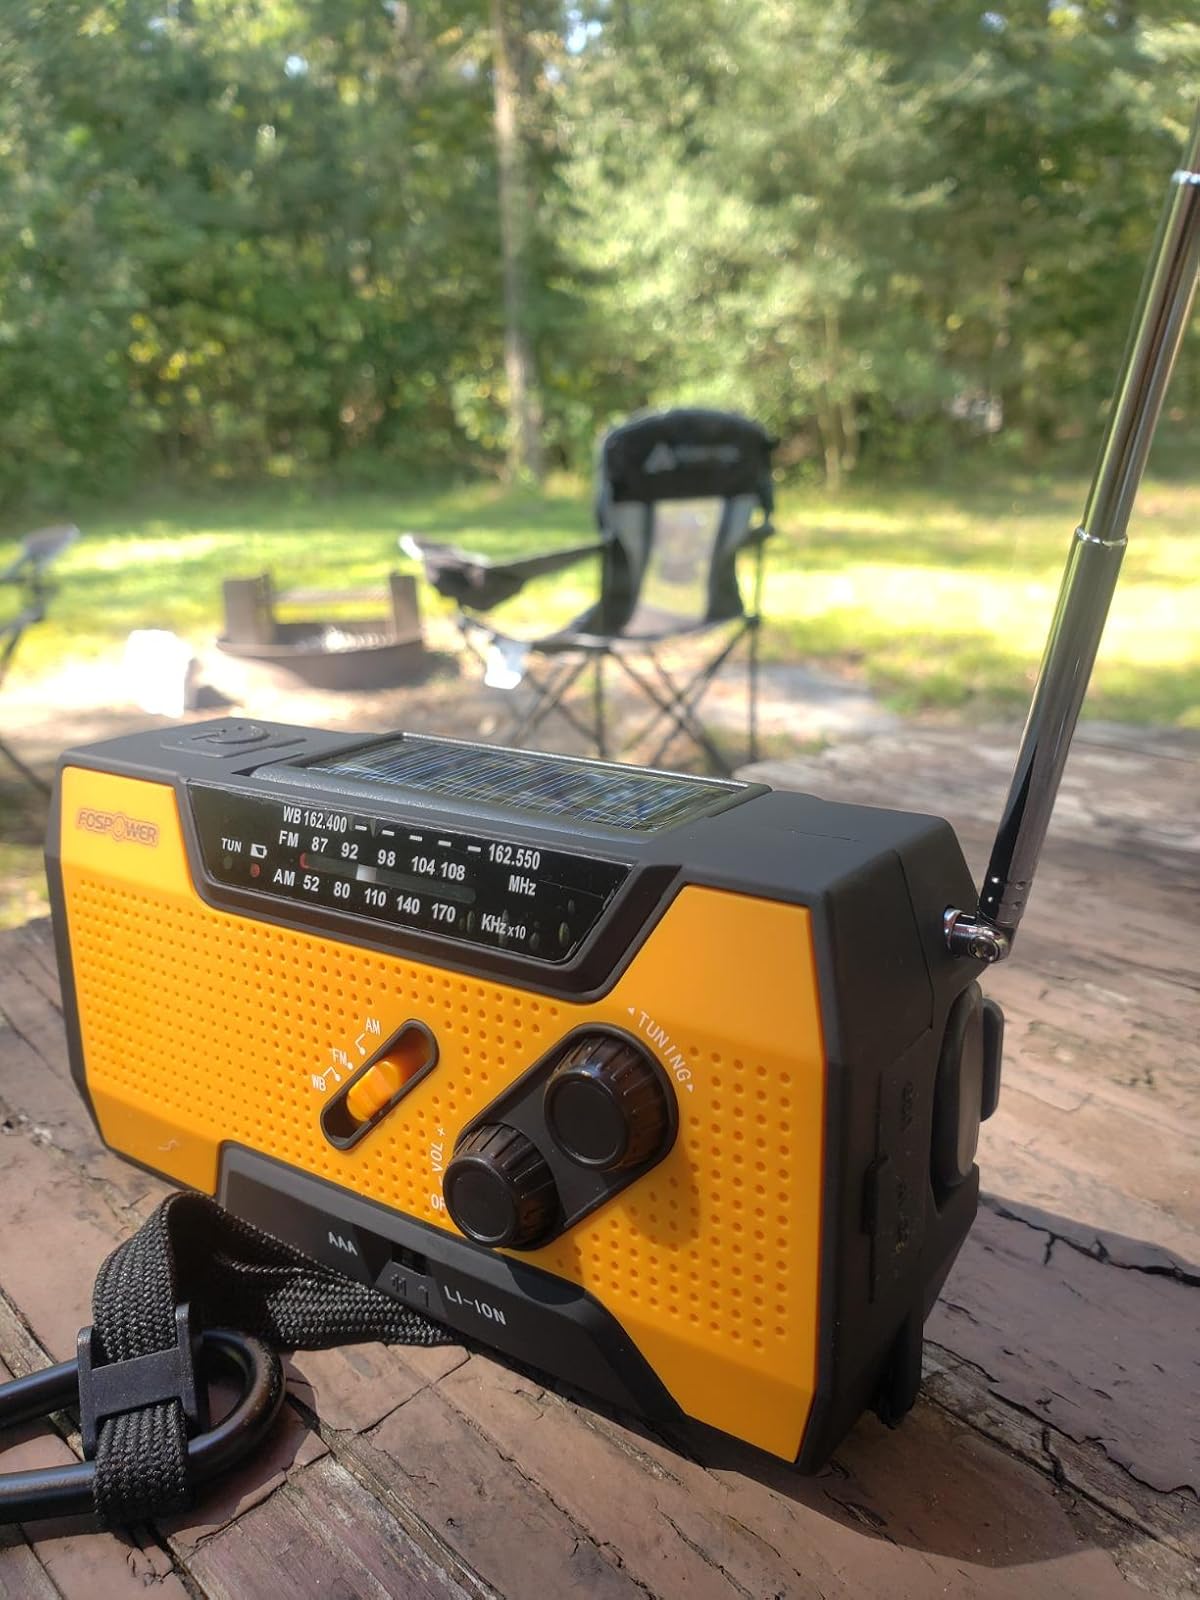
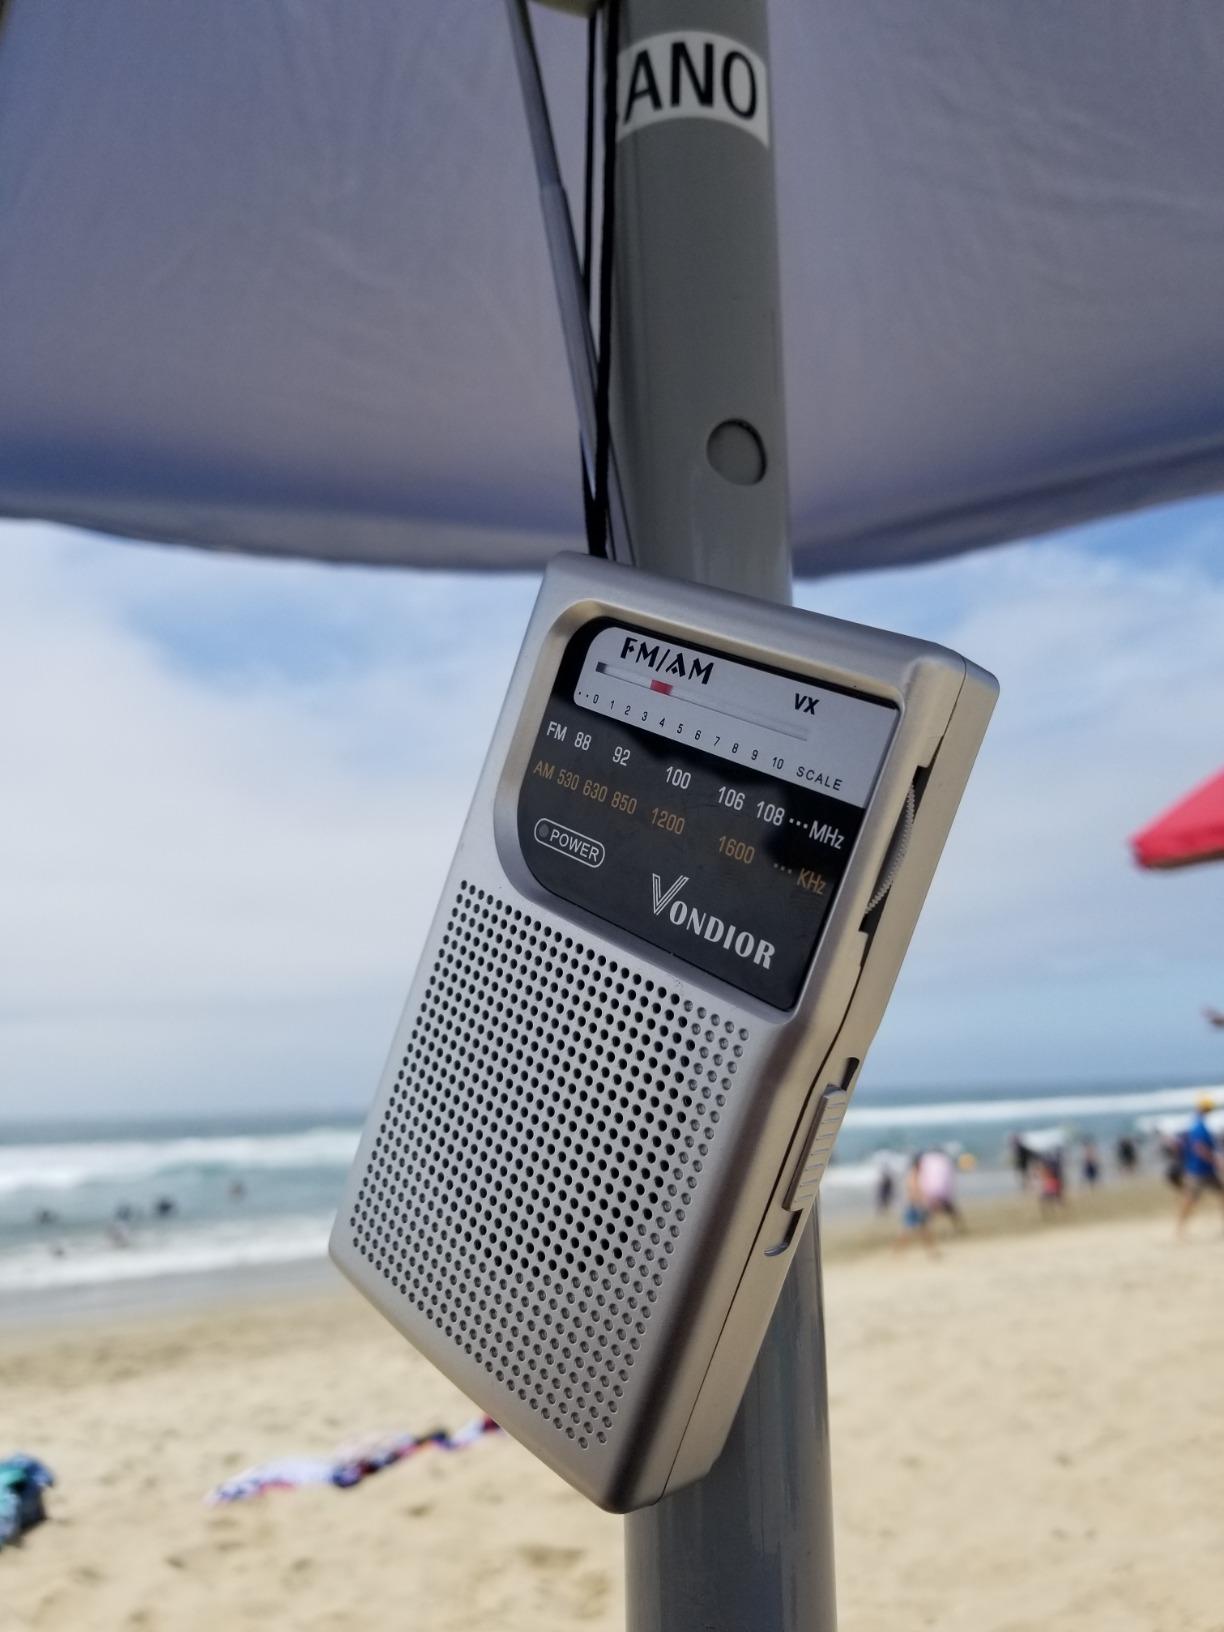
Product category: radio
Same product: no